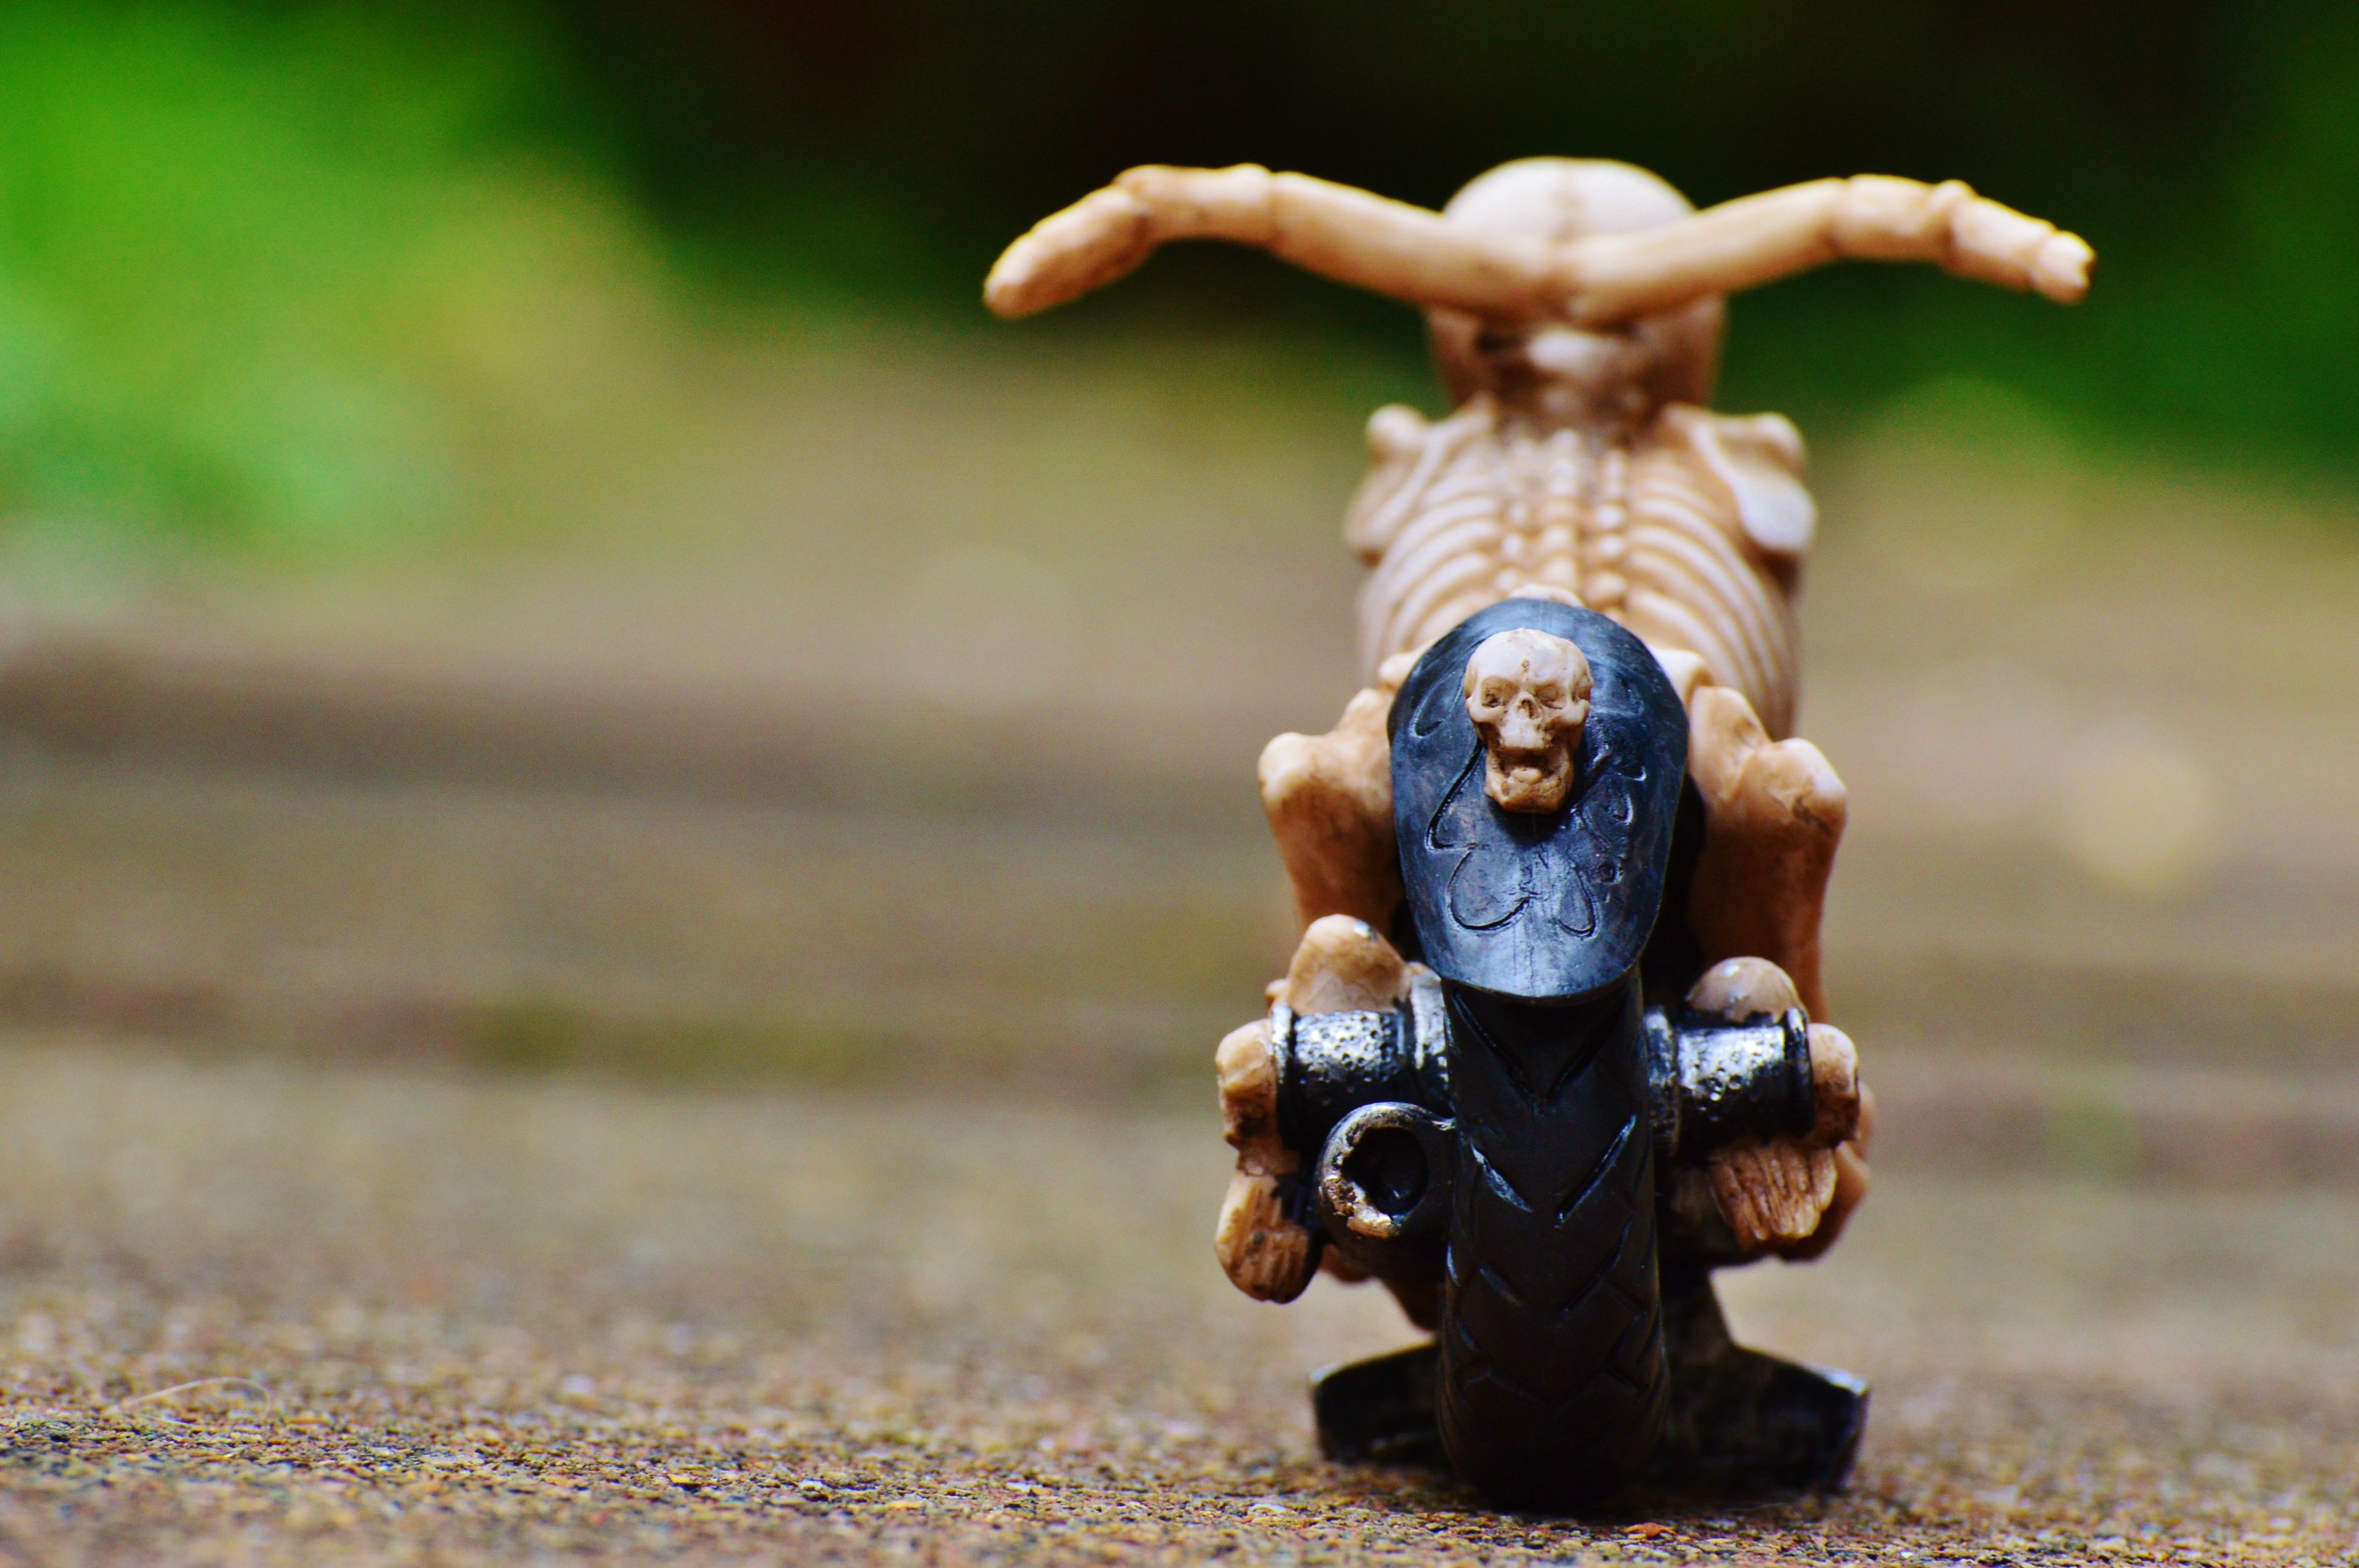
decoration, motorcycle, halloween, skull, gothic, bone, scary, weird, creepy, skeleton, horror, biker, skull and crossbones, macro photography, skull bone